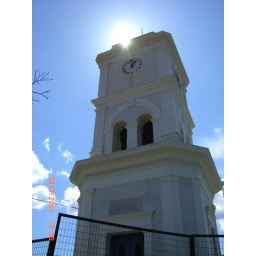
The clock tower in Poros (Greece)